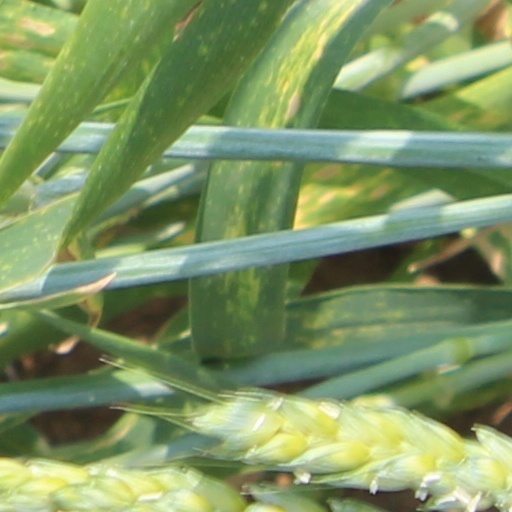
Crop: wheat